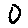
Label: 0